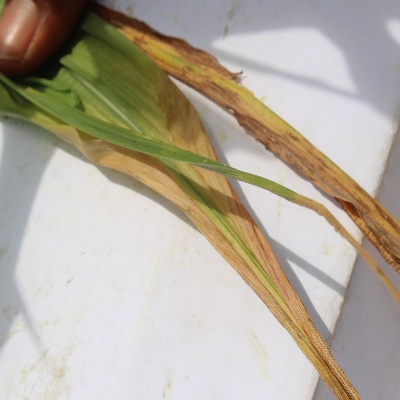
Crop: Maize
Condition: leaf blight